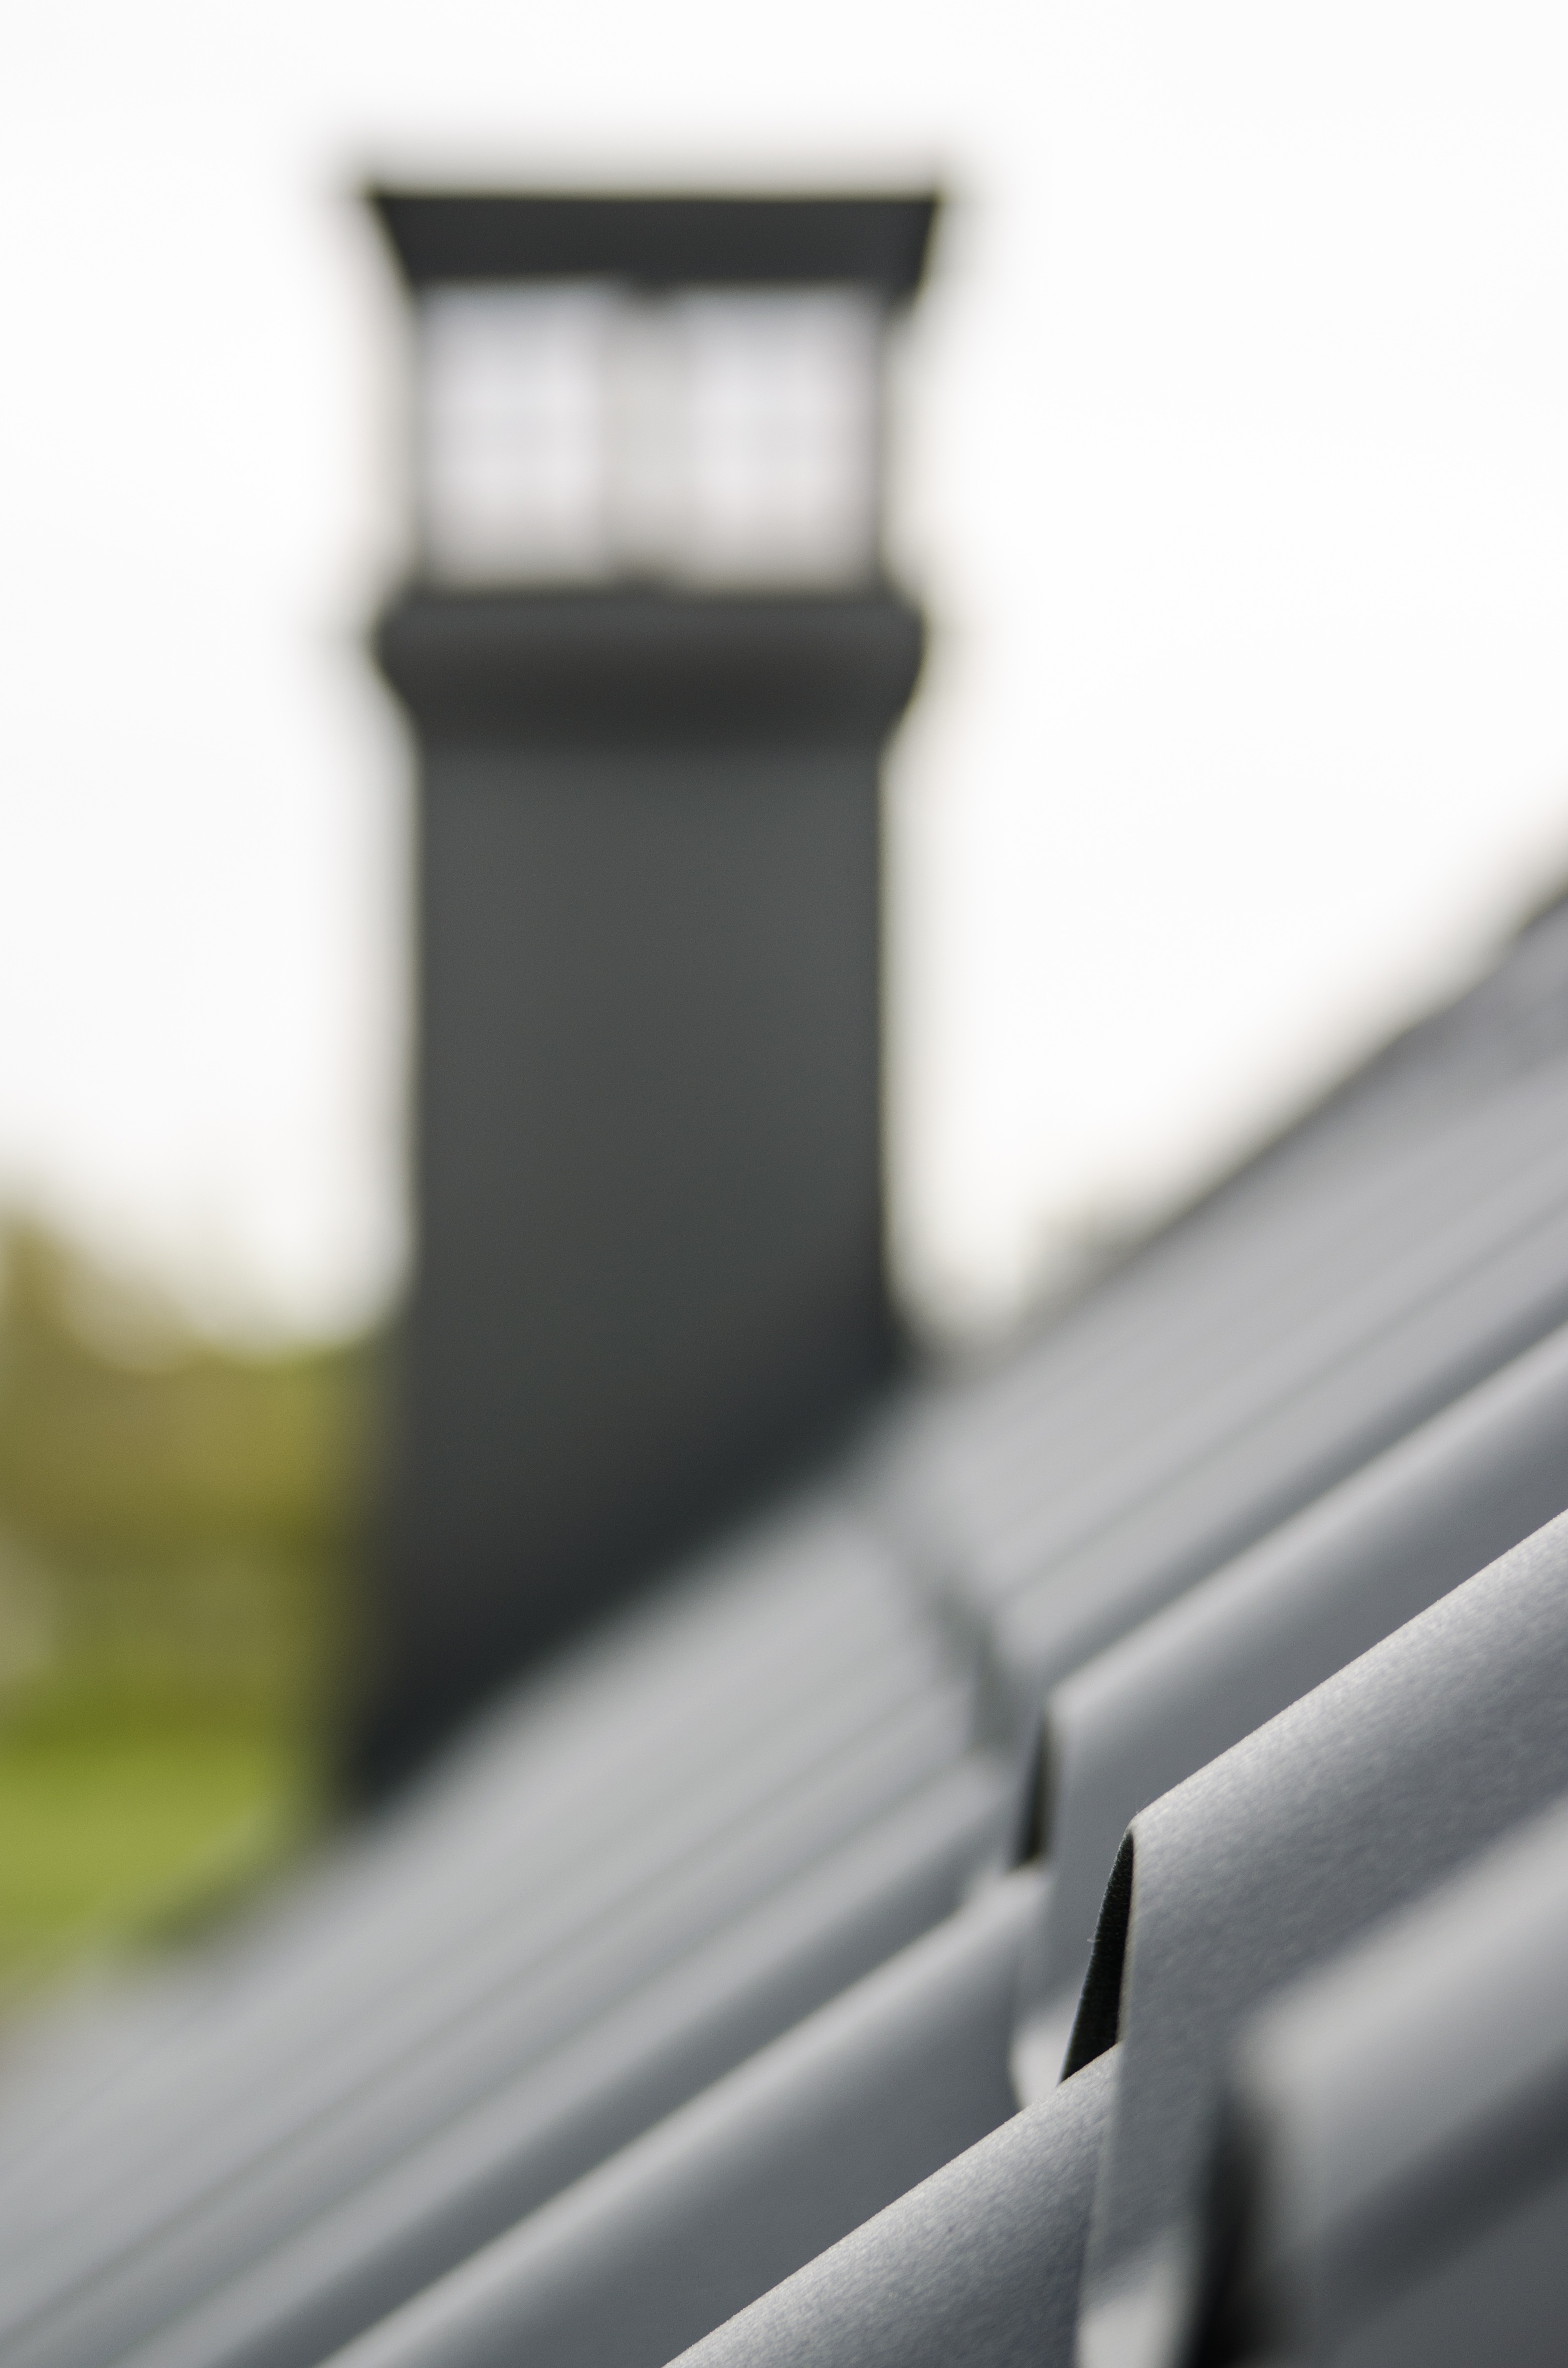
light, structure, white, number, wall, line, metal, chimney, tile, black, material, close up, design, the roof of the, steel sheet